Knabrostræde 19

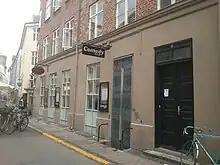
The main entrance in Knabrostræde.

Knabrostræde 19/Kompagnistræde 19 is a two-winged building, constructed in red brick with three storeys over a walk-out basement, with a six-bay facade on Knabrostræde, a three-bay facade on Kompagnistræde and a slightly inset three-bay bow-shaped corner. The bow-shaped corner was used by Quist in several of his buildings as an alternative to a chamfered corner, a tell-tale feature of building's from his time, still seen throughout inner Copenhagen, which was dictated for all corner buildings by Jørgen Henrich Rawert's and Peter Meyn's guidelines for the rebuilding of the city after the fire so that the fire department's long ladder companies could navigate the streets more easily. The ground floor is below a brown-painted belt course plastered and brown-painted, while the upper floors are in undressed brick. The facade is finished with a cornice painted in a dark grey colour. The pitched roof features five dormer windows towards the street. The roof ridge is pierced by two chimneys.